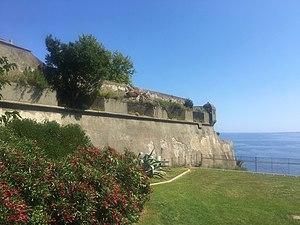
Le bastion génois de Santa Maria, citadelle de Bastia, Corse
La Citadelle est un quartier historique de la ville de Bastia. Sa construction date de la présence génoise en Corse.